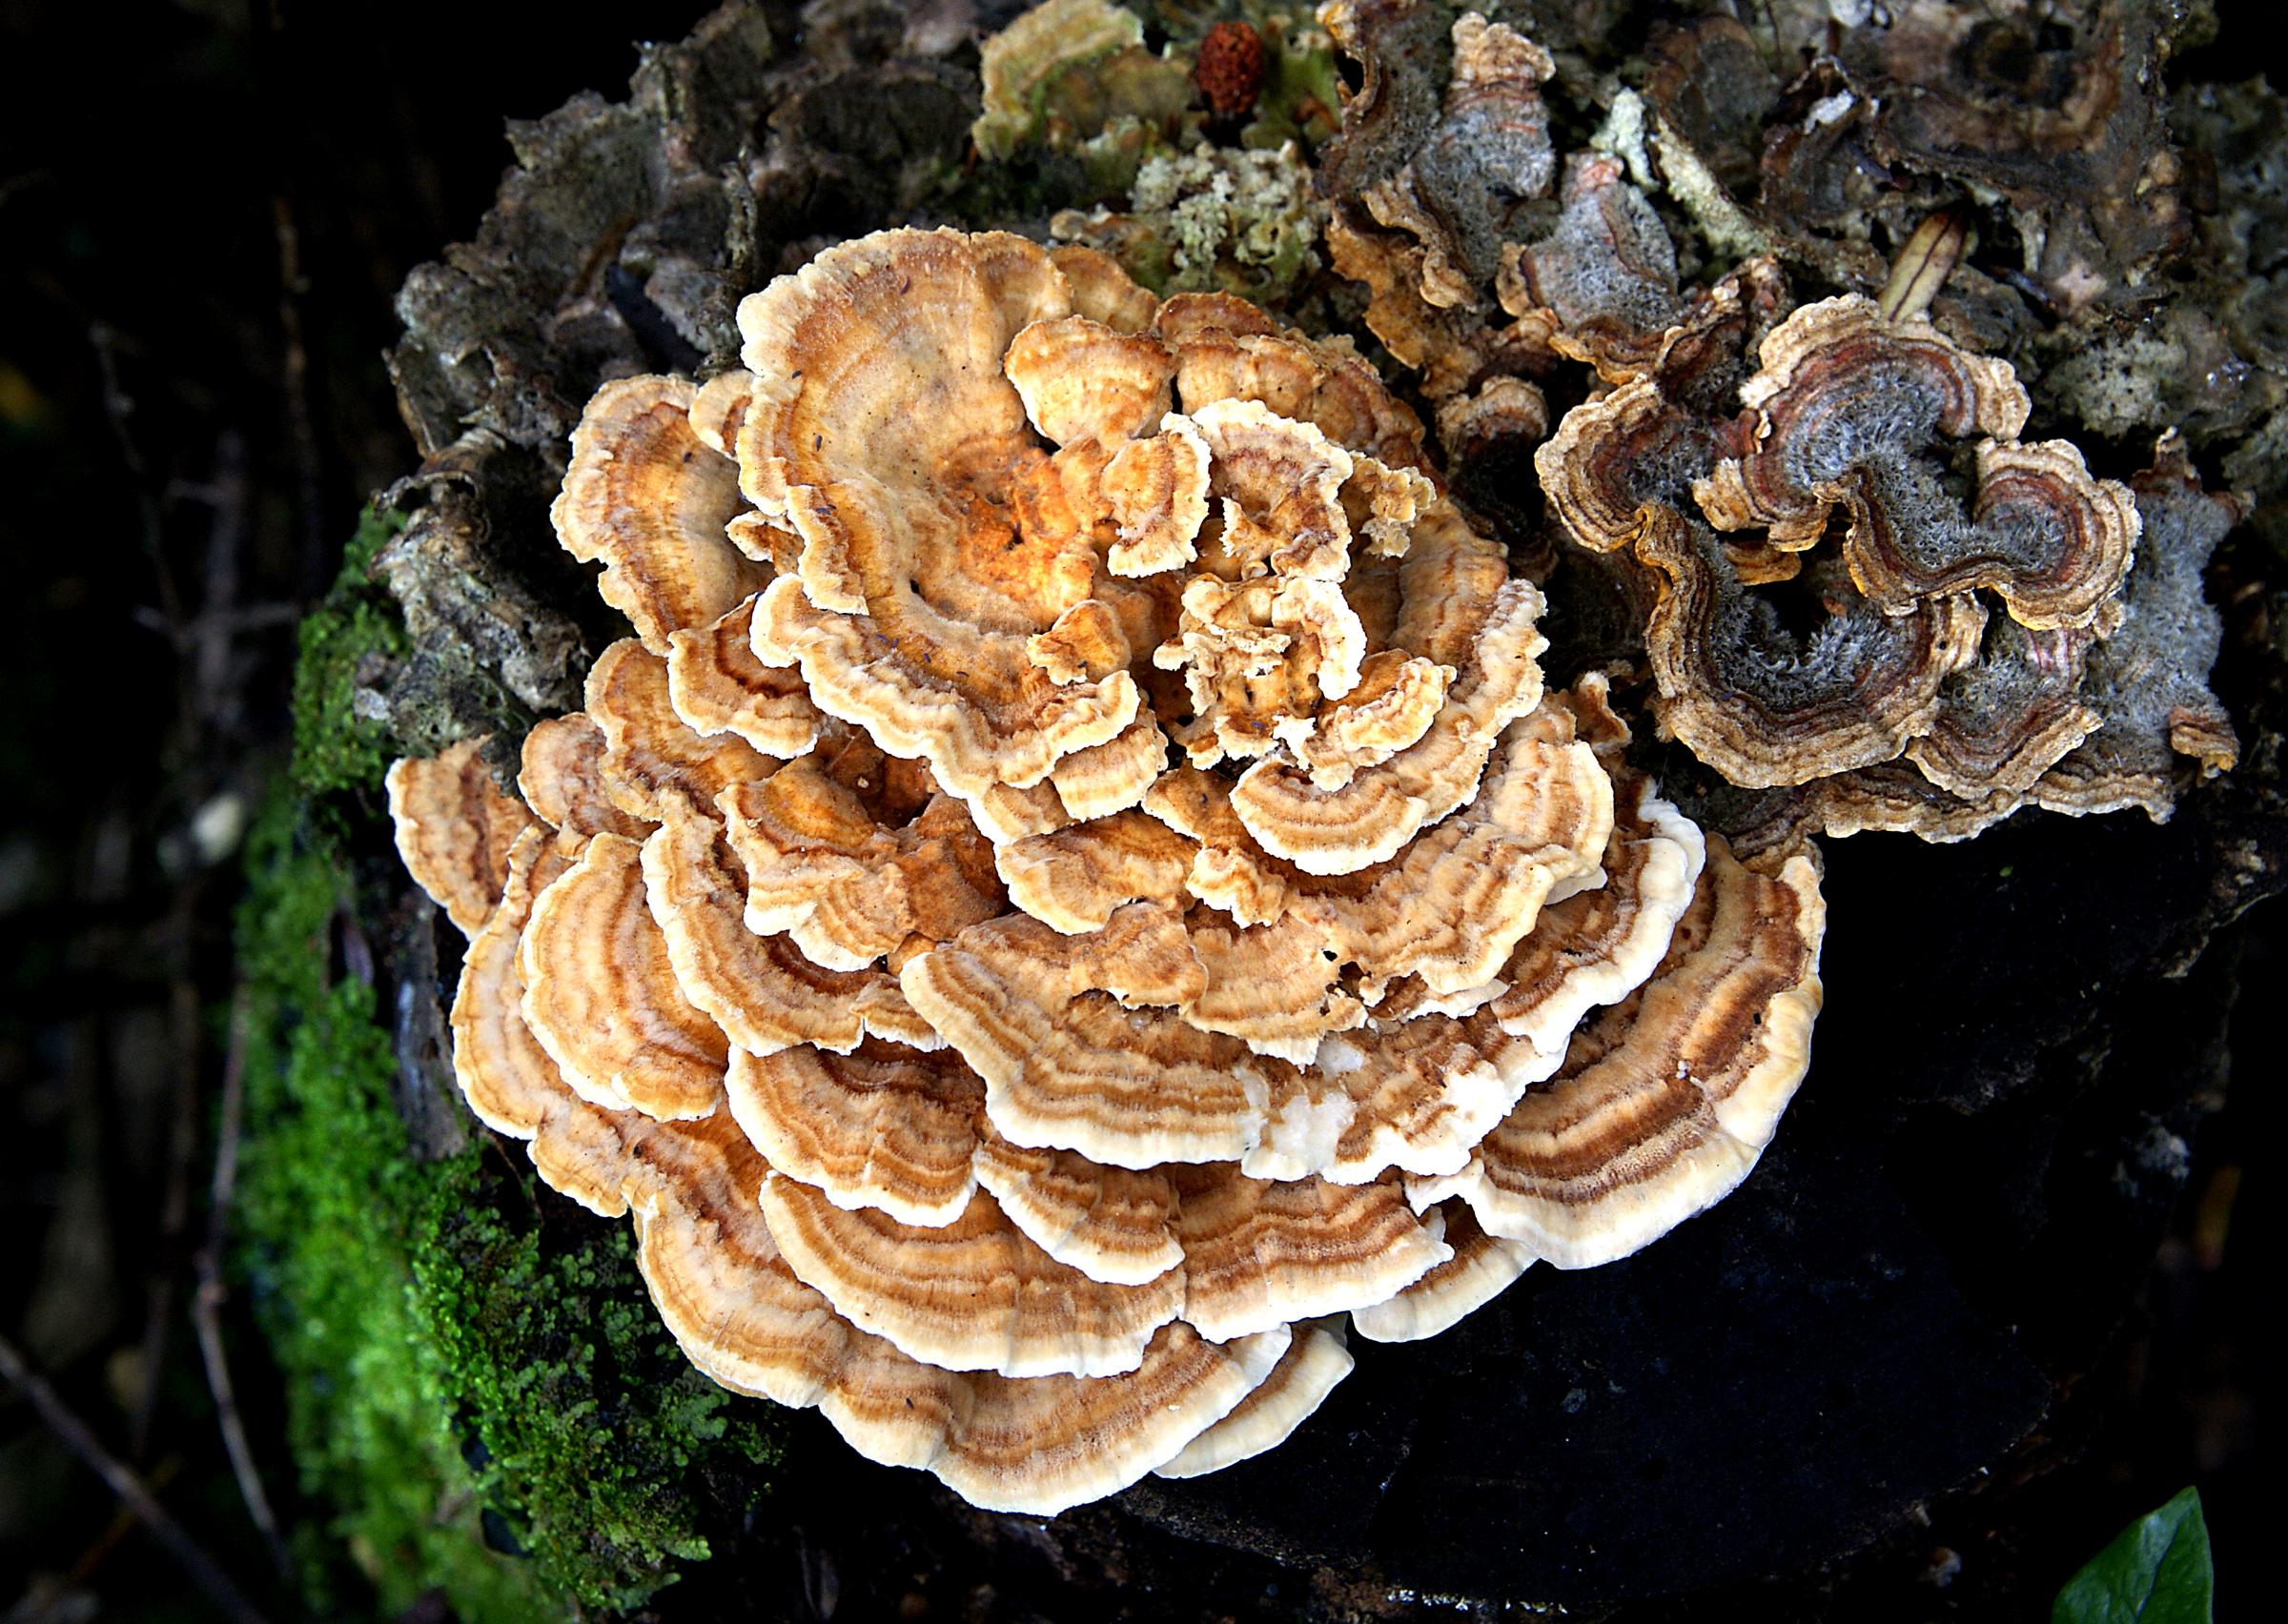
tree, nature, mushroom, fauna, fungus, fungi, auriculariales, macro photography, matsutake, oyster mushroom, edible mushroom, shiitake, medicinal mushroom, agaricomycetes, auriculariaceae, lingzhi mushroom, hen of the wood